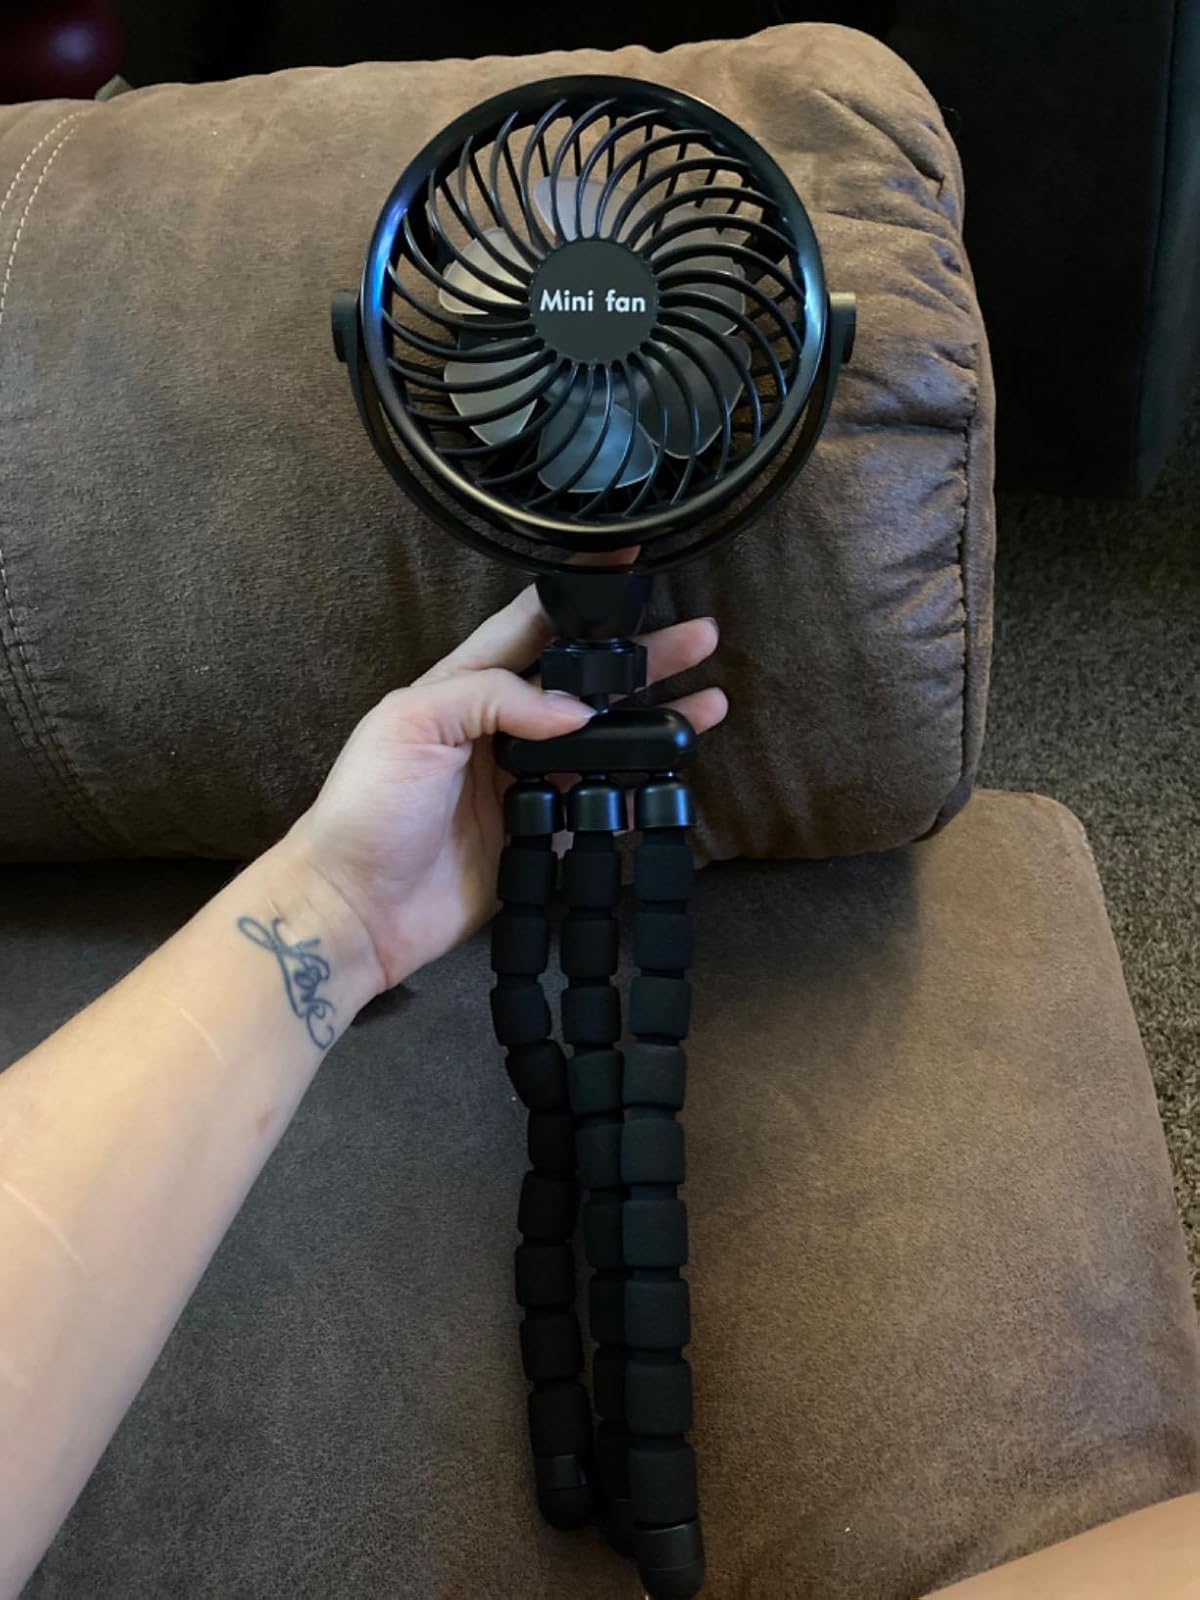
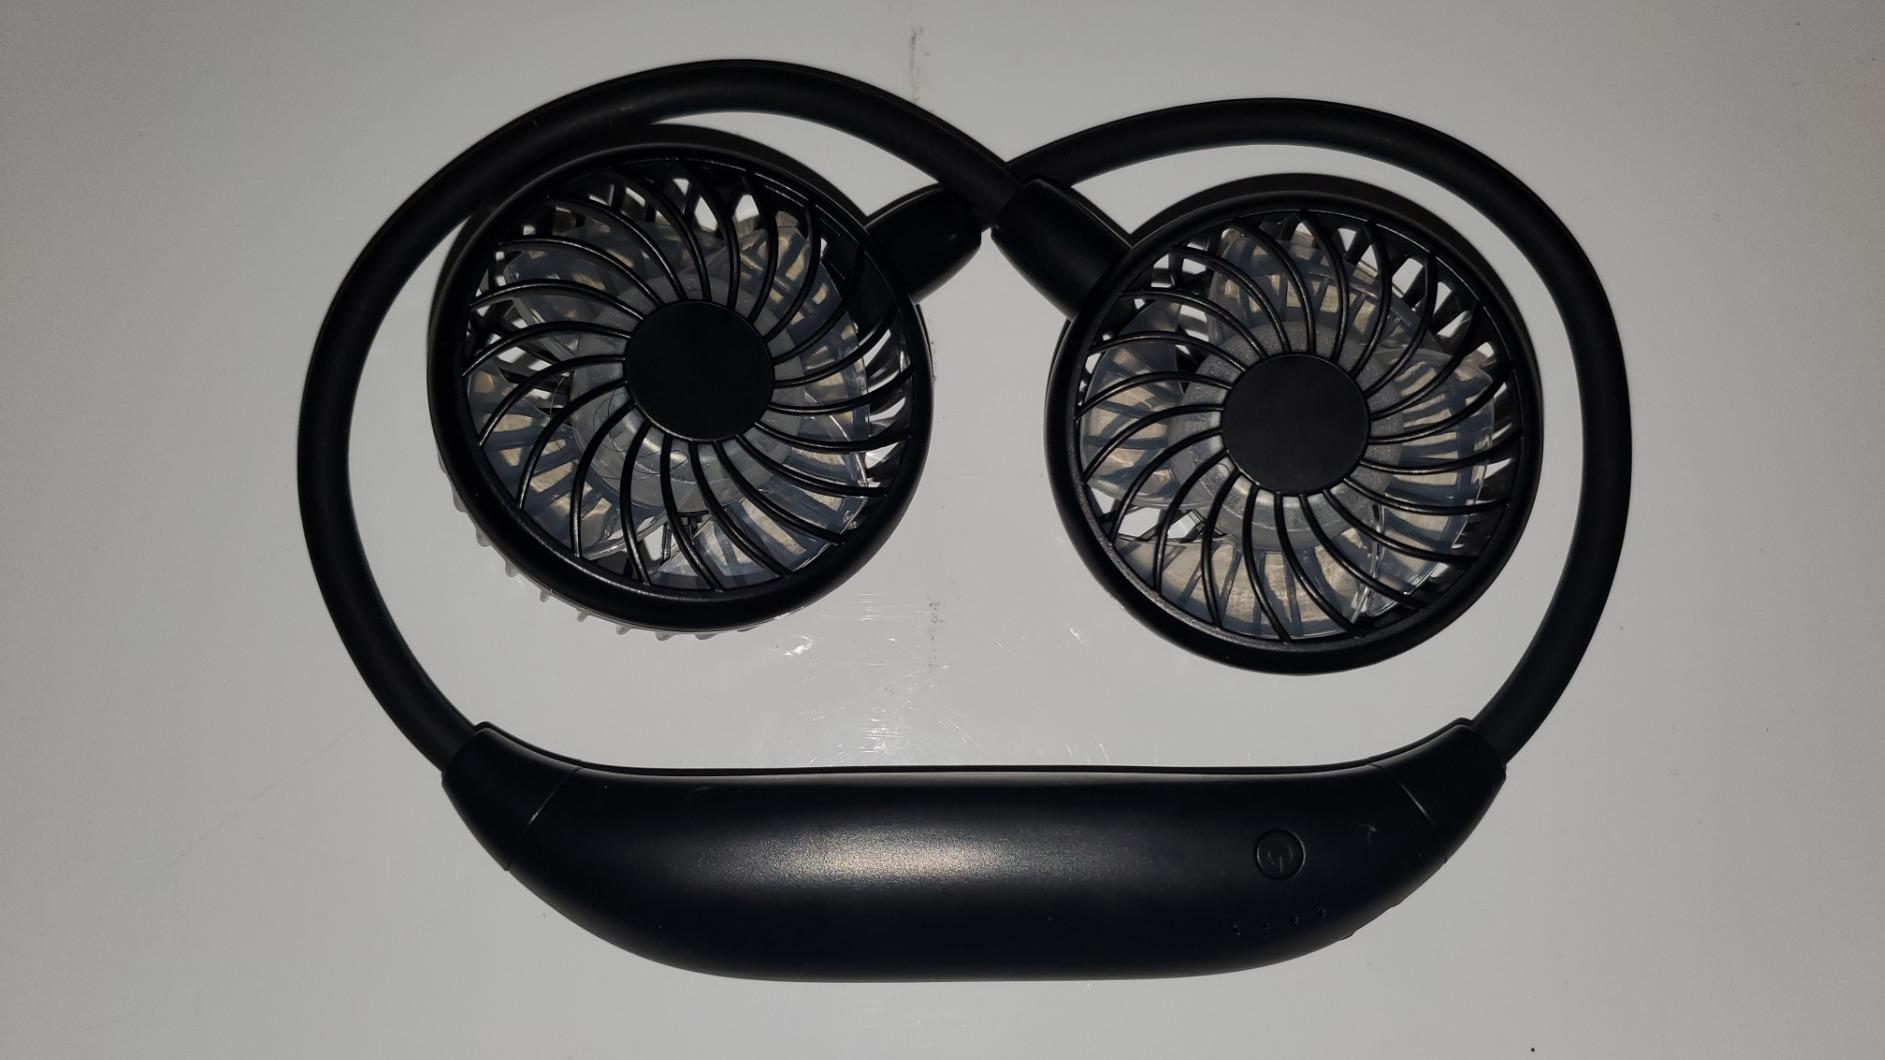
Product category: fan
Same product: no